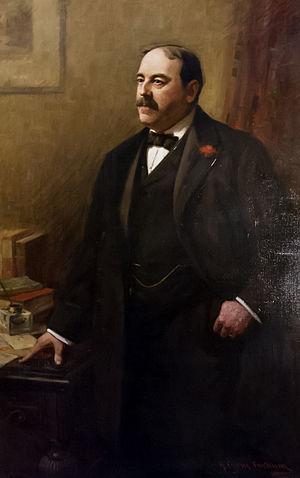
Voici la liste des gouverneurs de la colonie puis de l'État du Rhode Island.